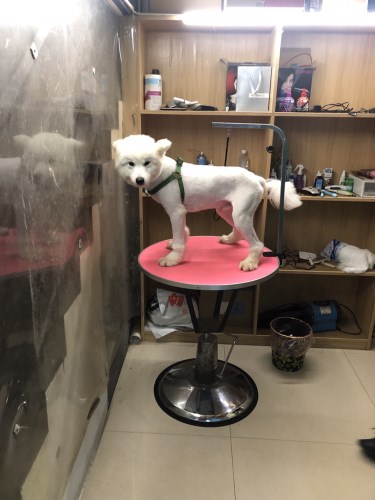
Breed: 2192-n000088-Samoyed